Hazelwood School District v. Kuhlmeier

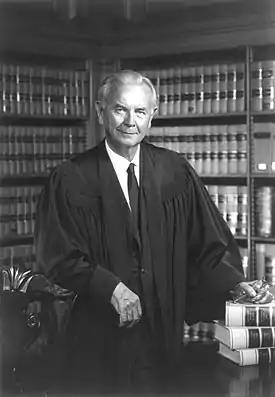
Associate Justice William J. Brennan Jr. wrote the dissenting opinion.

Associate Justice William J. Brennan Jr. wrote a dissenting opinion, in which he was joined by Associate Justices Thurgood Marshall and Harry Blackmun, who often took liberal positions on First Amendment issues. In his opinion, Brennan expressed concern about the message the majority ruling would send to students, writing: